Suvarnabhumi Airport

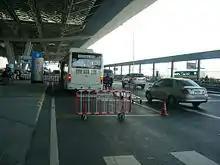
Shuttle bus to Downtown Bangkok

In January 2007, Thai Airways announced a plan to move some of its domestic operations back to Don Mueang International Airport due to overcrowding. Three days later, the Ministry of Transport recommended temporarily reopening Don Mueang while repair work on the runways at Suvarnabhumi proceeded. At that time, Thai Airways said it would shift most of its domestic flights back to Don Mueang while keeping flights with high international passenger connections such as Chiang Mai and Phuket at Suvarnabhumi. On 28 March 2009, Thai Airways discontinued all domestic flights from Don Mueang. Bangkok Airways and One-Two-GO Airlines had similar plans, but Bangkok Airways remained at Suvarnabhumi. Thai AirAsia said it would not move unless it could shift both its international and domestic operations, prompting them to stay at Suvarnabhumi for the time being. Nok Air and PBair were undecided, but Nok Air later relocated all flights to Don Mueang, where they operate today. As of January 2010, only Nok Air and One-Two-GO operated domestic flights from Don Mueang Airport. PBair have ceased operations altogether. One-Two-GO was integrated into Orient Thai Airlines in July 2010, but continued to operate from Don Mueang Airport until liquidation in 2018.